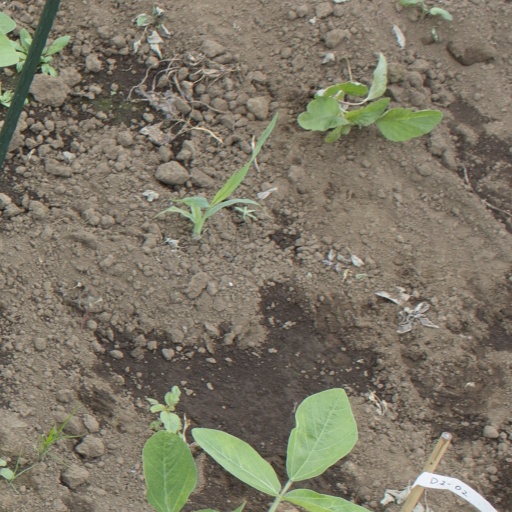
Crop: soybean